Texas Department of Agriculture

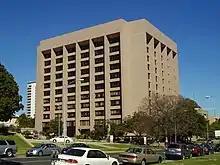
The main offices of the Texas Department of Agriculture are located on the 11th floor of the Stephen F. Austin State Office Building

The department is headquartered on the 11th floor of the Stephen F. Austin State Office Building at 1700 North Congress Avenue in Austin.